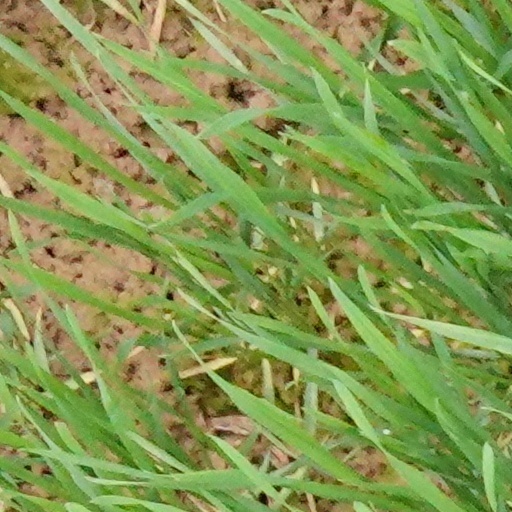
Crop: wheat